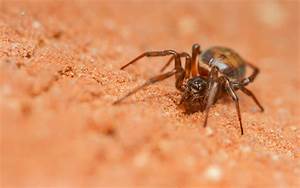
Label: ragno